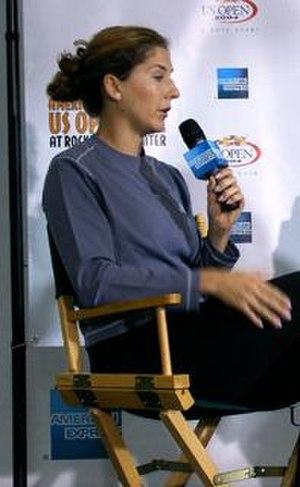
La sixième saison de Dancing with the Stars, émission américaine de télé réalité musicale, commencée le 17 mars 2008 sur le réseau ABC, animée par Tom Bergeron et Samantha Harris, oppose douze couples formés d'une star et d'un danseur professionnel.
Monica Seles, née le 2 décembre 1973 à Novi Sad, est une joueuse de tennis de l'ex-Yougoslavie, naturalisée américaine en 1994.